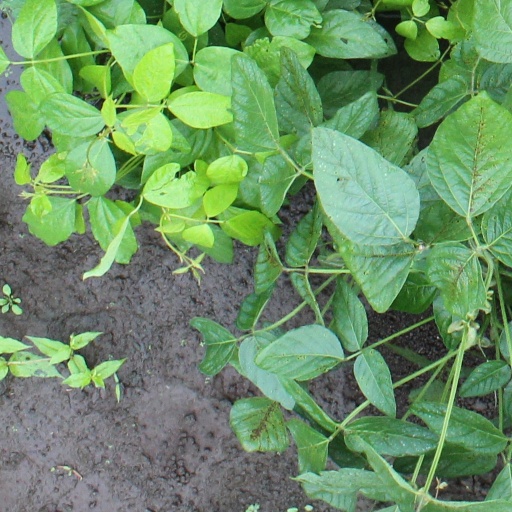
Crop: soybean